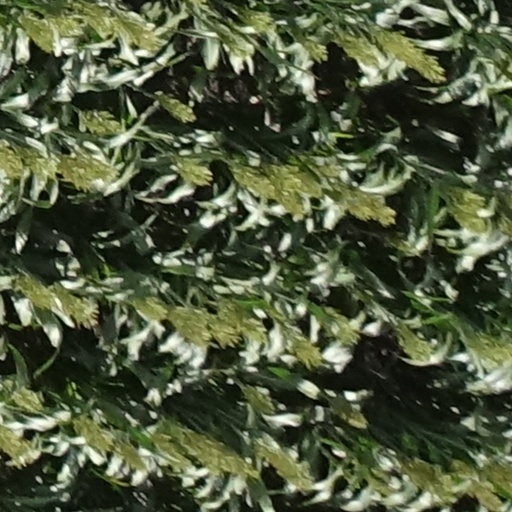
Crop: sorghum